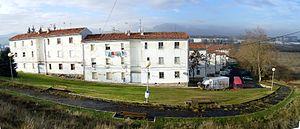
Errekaleor, initialement appelé « Un meilleur monde », est un quartier de la ville de Vitoria-Gasteiz, capitale de la province d’Alava au Pays basque, Espagne. C’était une urbanisation bâtie dans la périphérie de la ville et destinée à loger les travailleurs de l’expansion industrielle qui commença à partir des années 1950.